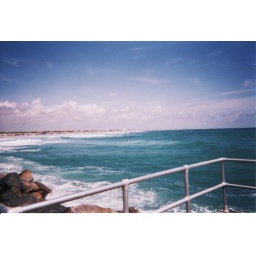
inlet at daytona beach, FL. i like the sky &amp;amp; the water in this one...